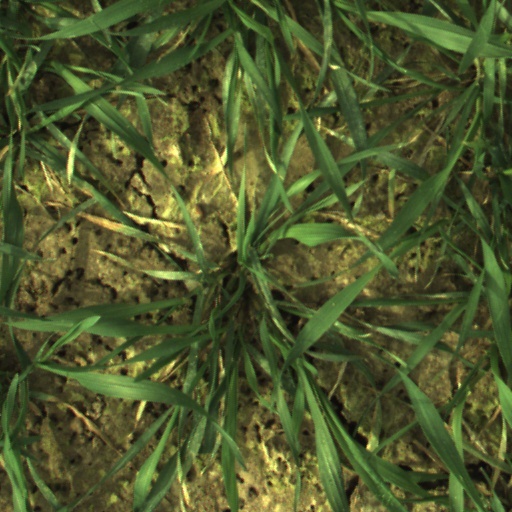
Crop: wheat